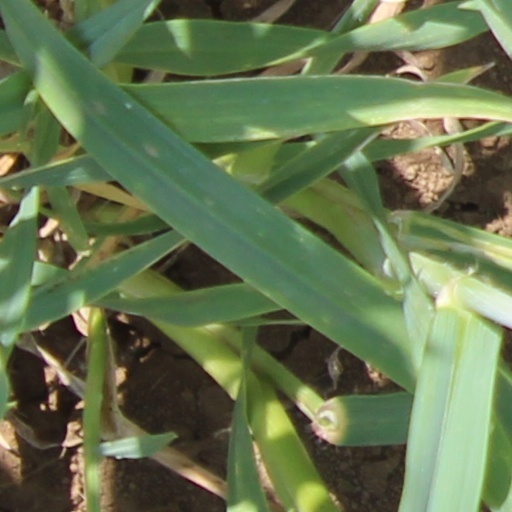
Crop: wheat